Early Netherlandish painting

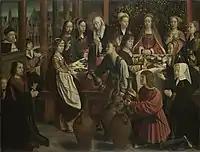
Gerard David, "Marriage at Cana", c. 1500. Musée du Louvre, Paris. This work was first publicly displayed in 1802, attributed to van Eyck. Art historians in the 19th century were preoccupied with the difficulties of attribution.

Secular portraiture was a rarity in European art before 1430. The format did not exist as a separate genre and was only found infrequently at the highest end of the market in betrothal portraits or royal family commissions. While such undertakings may have been profitable, they were considered a lower art form and the majority of surviving pre-16th-century examples are unattributed. Large numbers of single devotional panels showing saints and biblical figures were being produced, but depictions of historical, known individuals did not begin until the early 1430s. Van Eyck was the pioneer; his seminal 1432 "Léal Souvenir" is one of the earliest surviving examples, emblematic of the new style in its realism and acute observation of the small details of the sitter's appearance. His "Arnolfini Portrait" is filled with symbolism, as is the "Madonna of Chancellor Rolin", commissioned as testament to Rolin's power, influence, and piety.